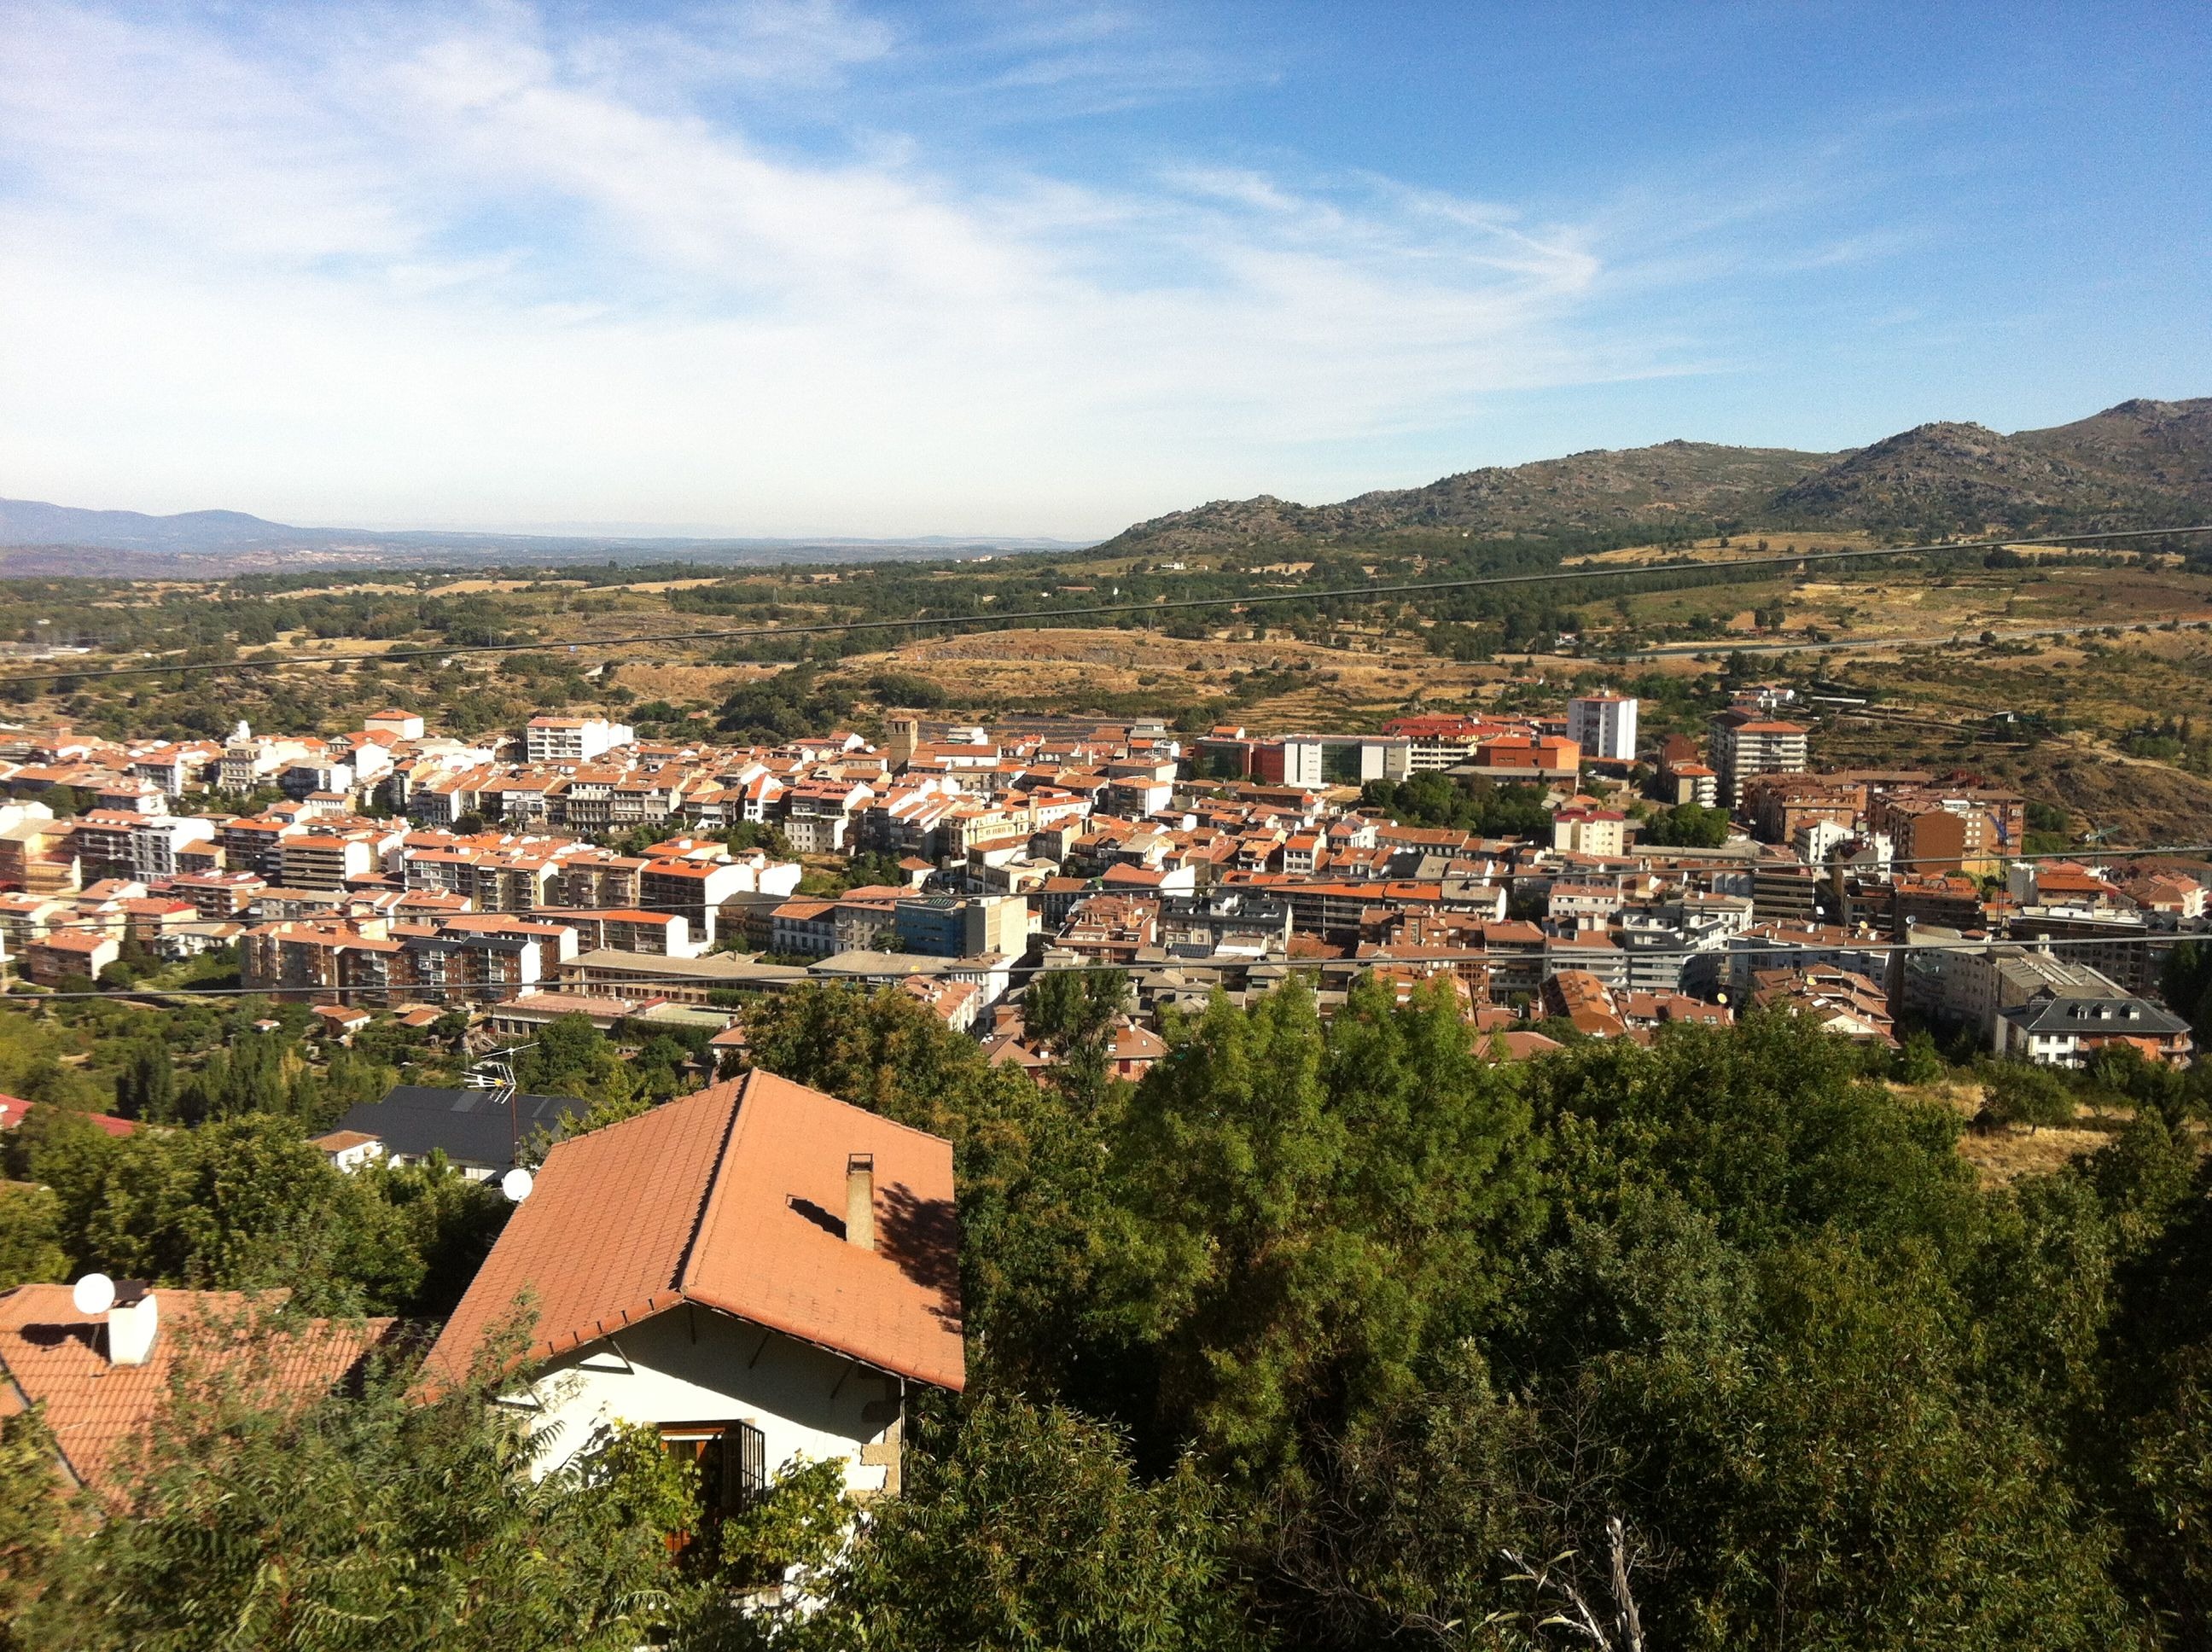
landscape, mountain, skyline, photography, hill, town, city, mountain range, cityscape, panorama, village, suburb, tourism, bejar, estate, neighbourhood, rural area, bird's eye view, aerial photography, residential area, geographical feature, human settlement